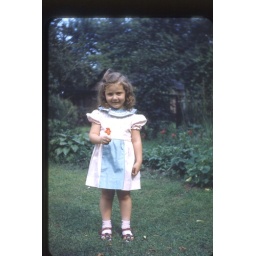
Cutie in pink and blue dress